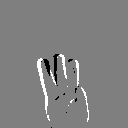
ASL letter: w